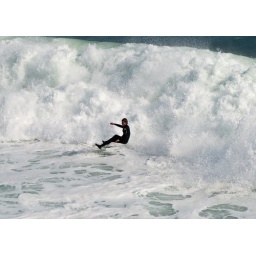
a big fluffy white pillow to sit upon (steamer lane)